Azerbaijan

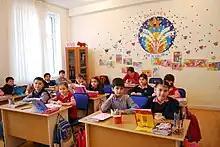
Classroom in Dunya School

Azerbaijan had the largest number of journalists imprisoned in Europe in 2015, according to the Committee to Protect Journalists, and is the 5th most censored country in the world, ahead of Iran and China. Some critical journalists have been arrested for their coverage of the COVID-19 pandemic in Azerbaijan. Journalists from the independent Abzas Media, Toplum TV, and Meydan TV were prosecuted in 2024 and 2025 in trials that international human rights organizations described as unfair.